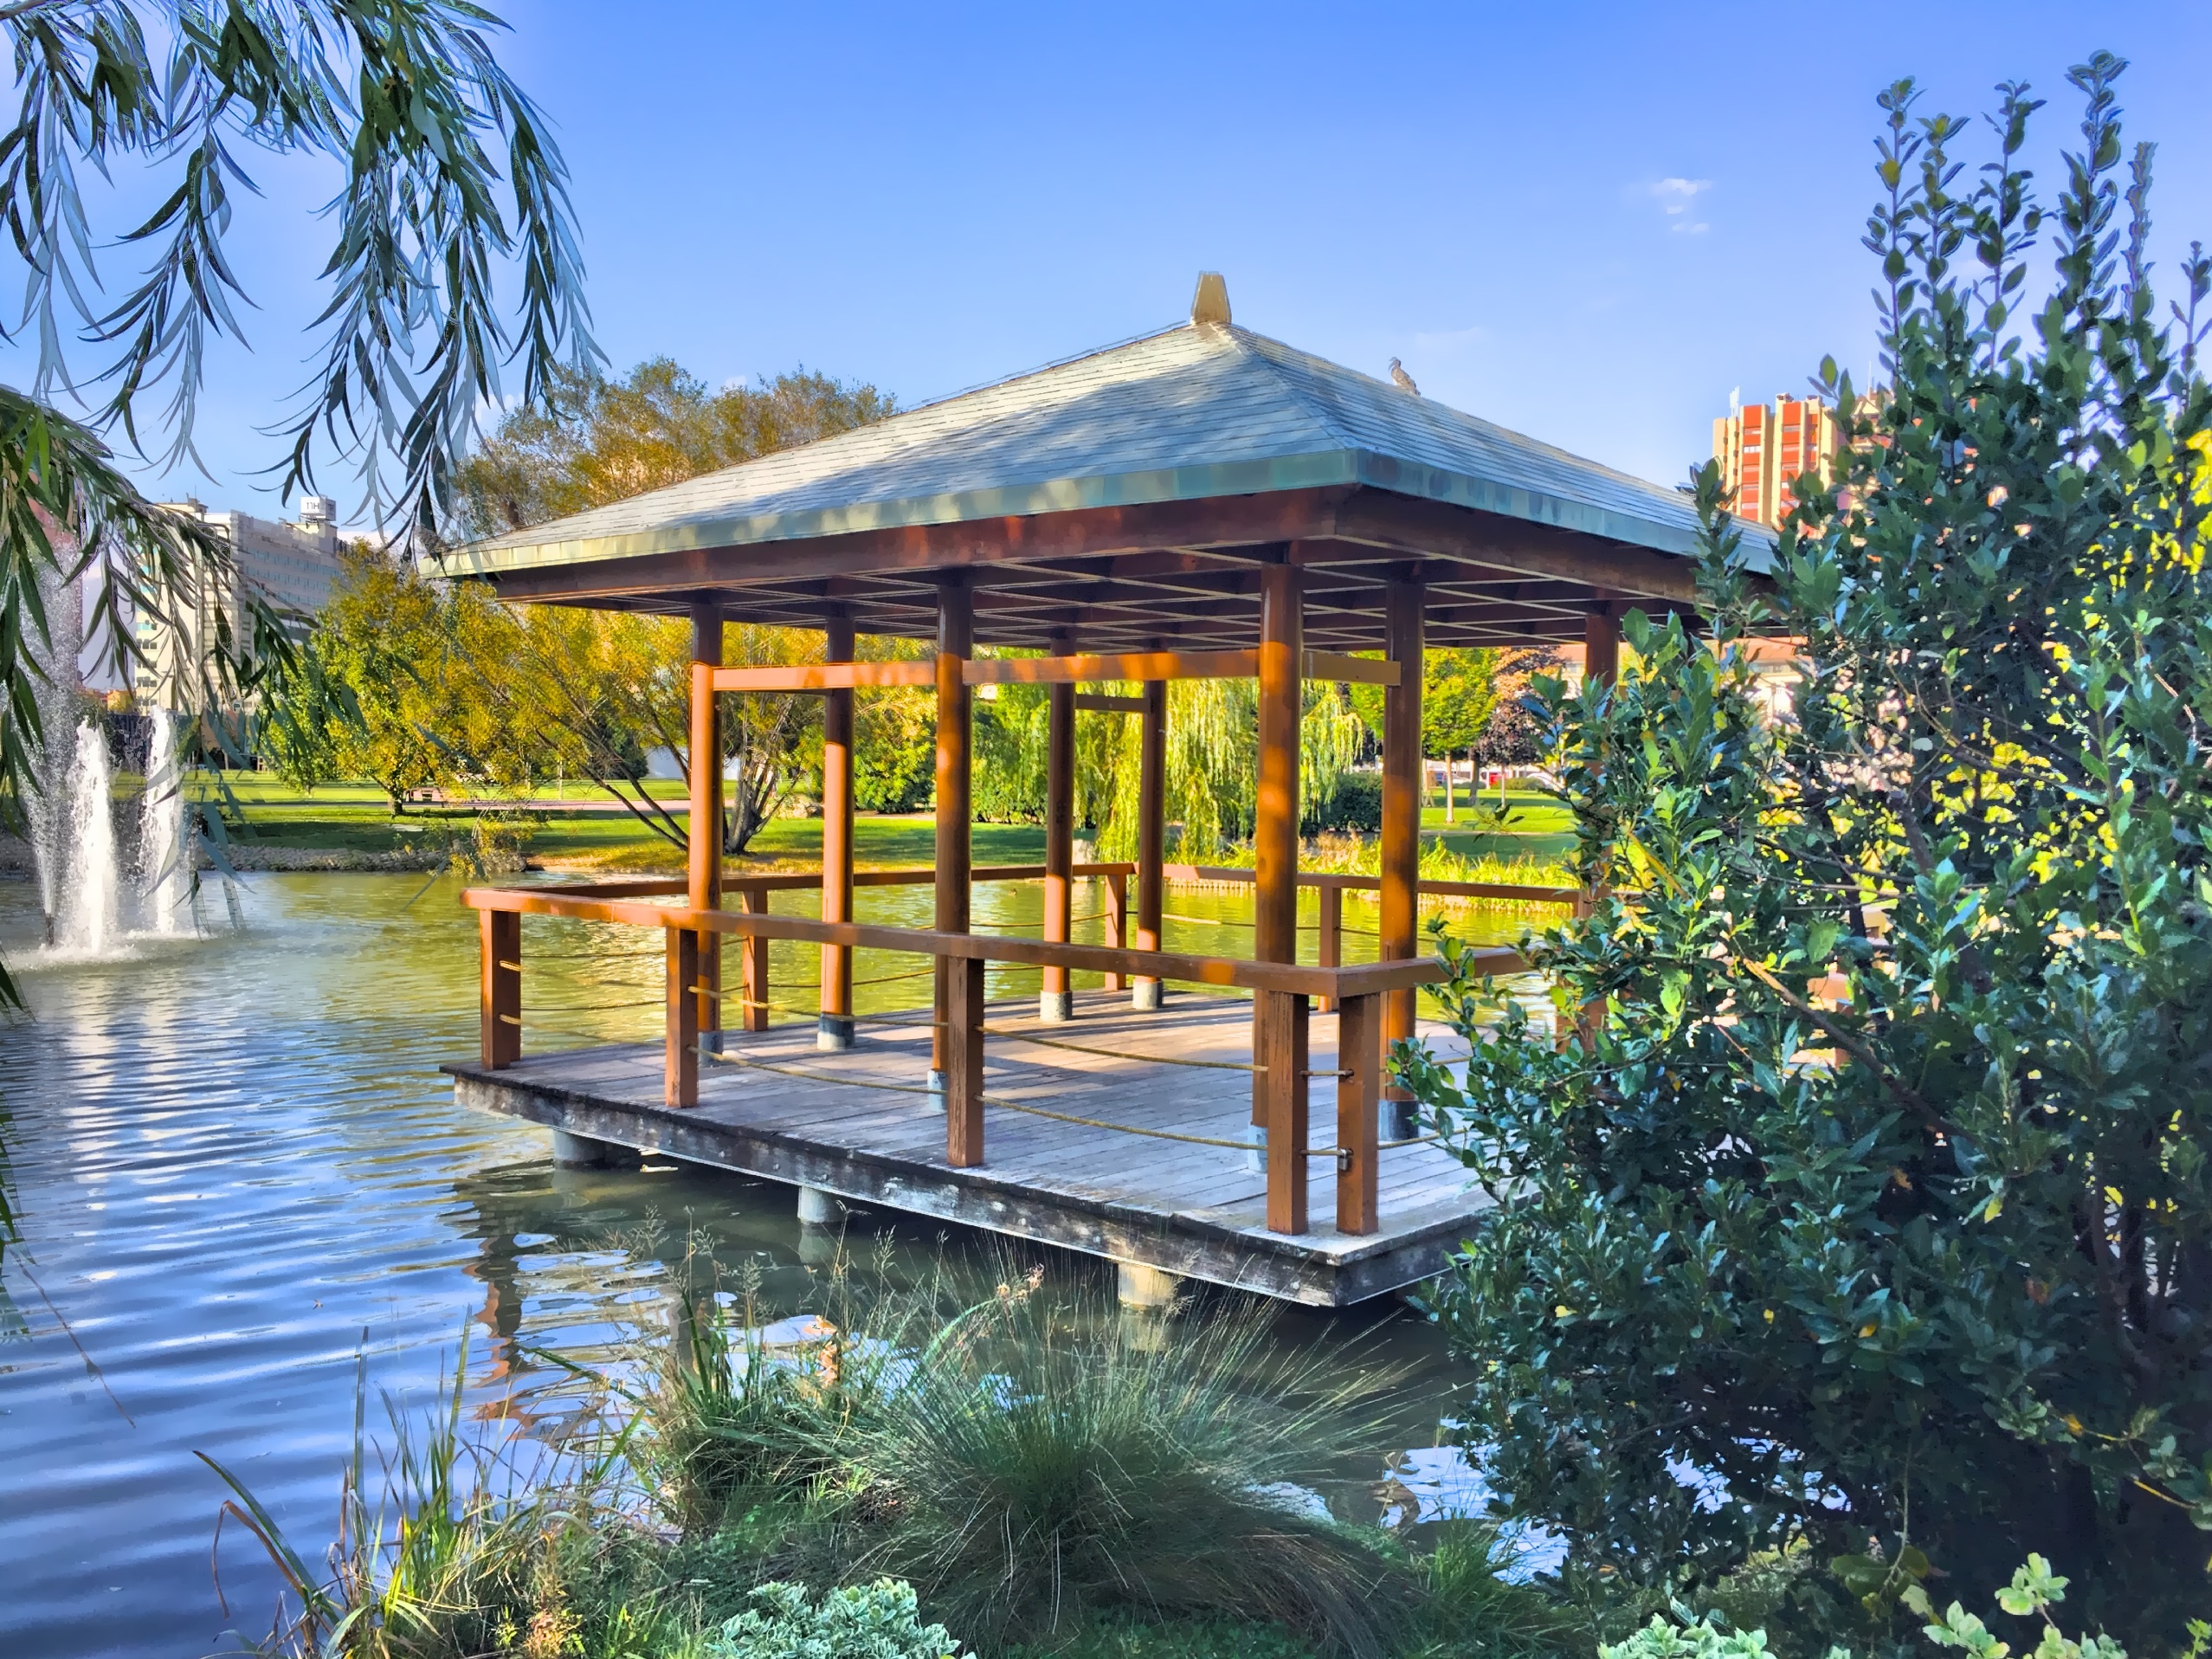
villa, lake, home, swimming pool, cottage, park, backyard, property, gazebo, resort, pavilion, pamplona, estate, real estate, outdoor structure, yamaguhi